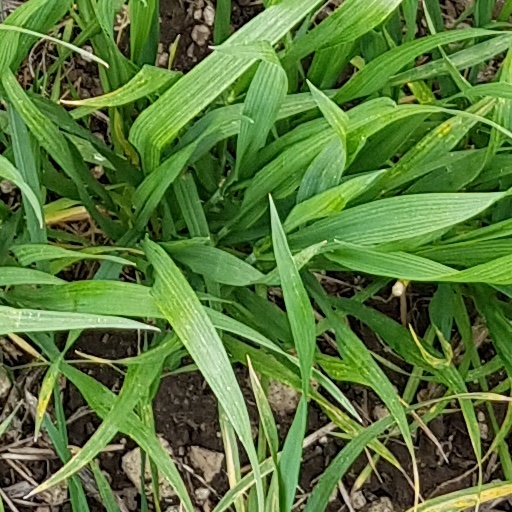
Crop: wheat